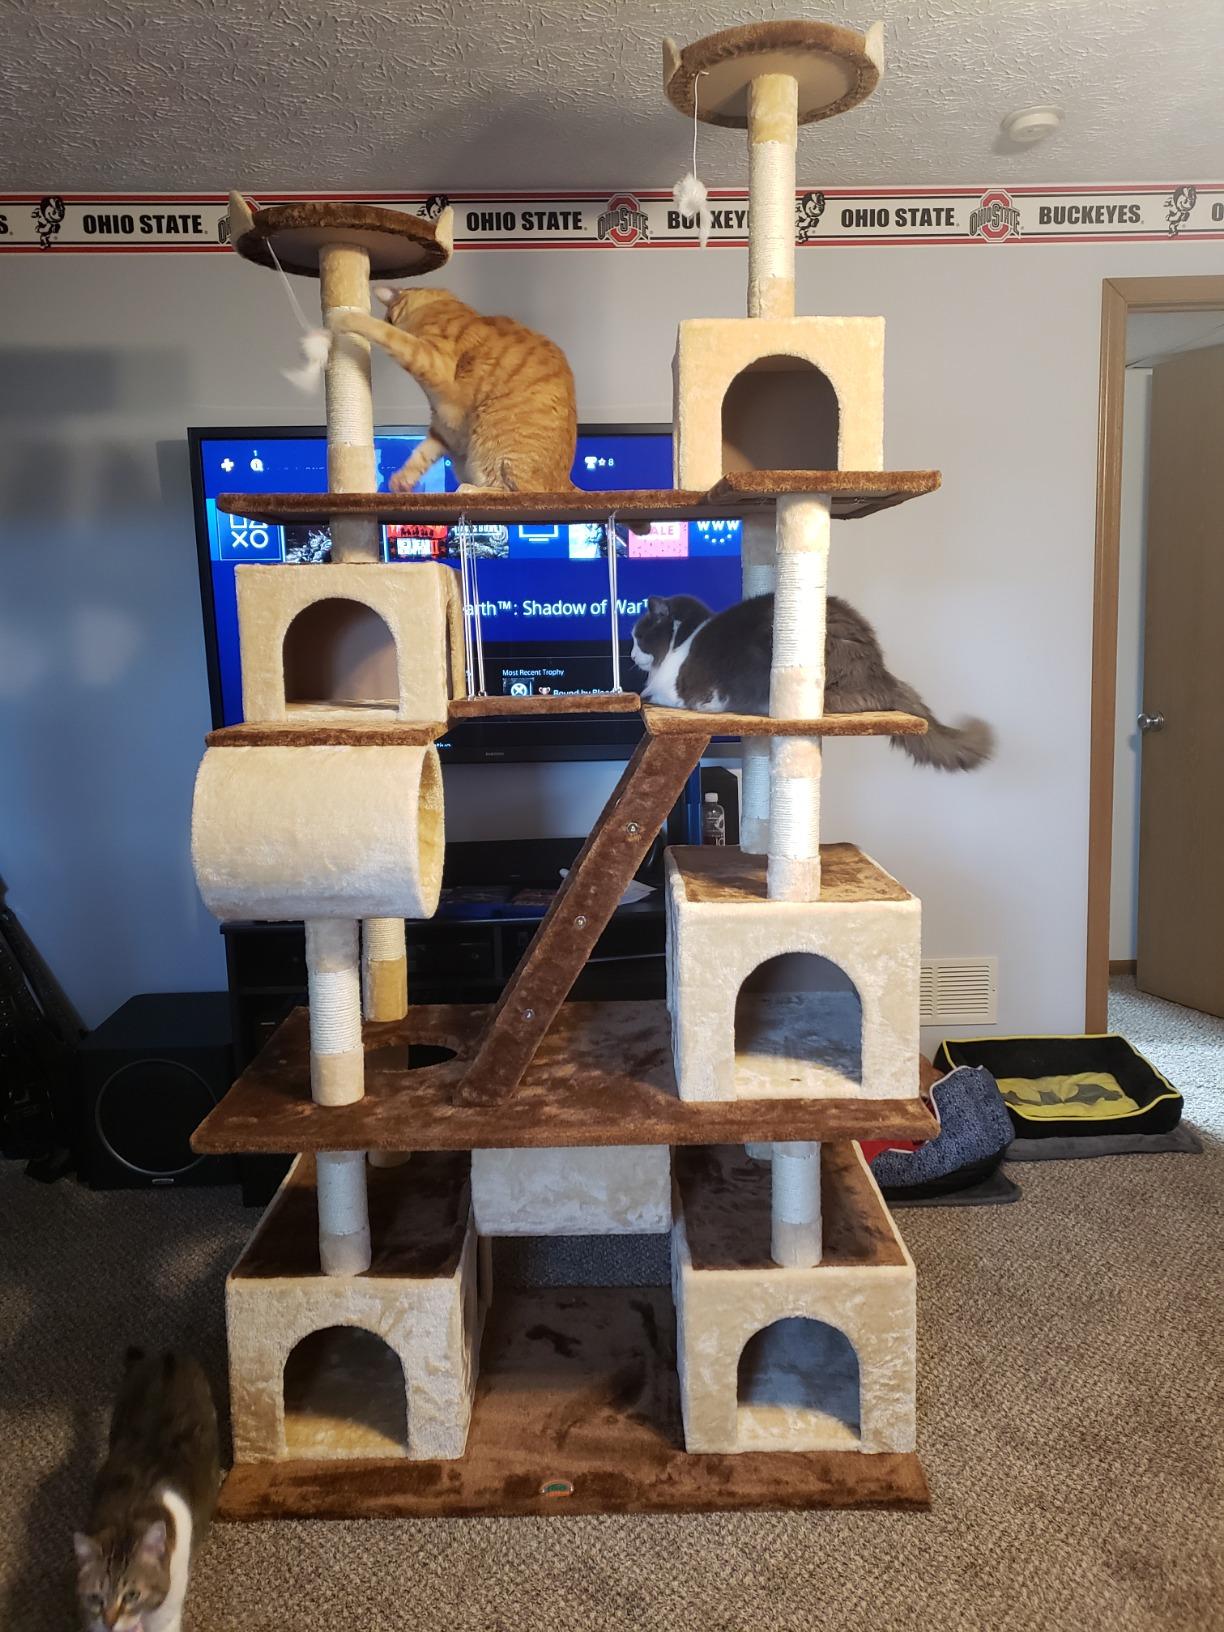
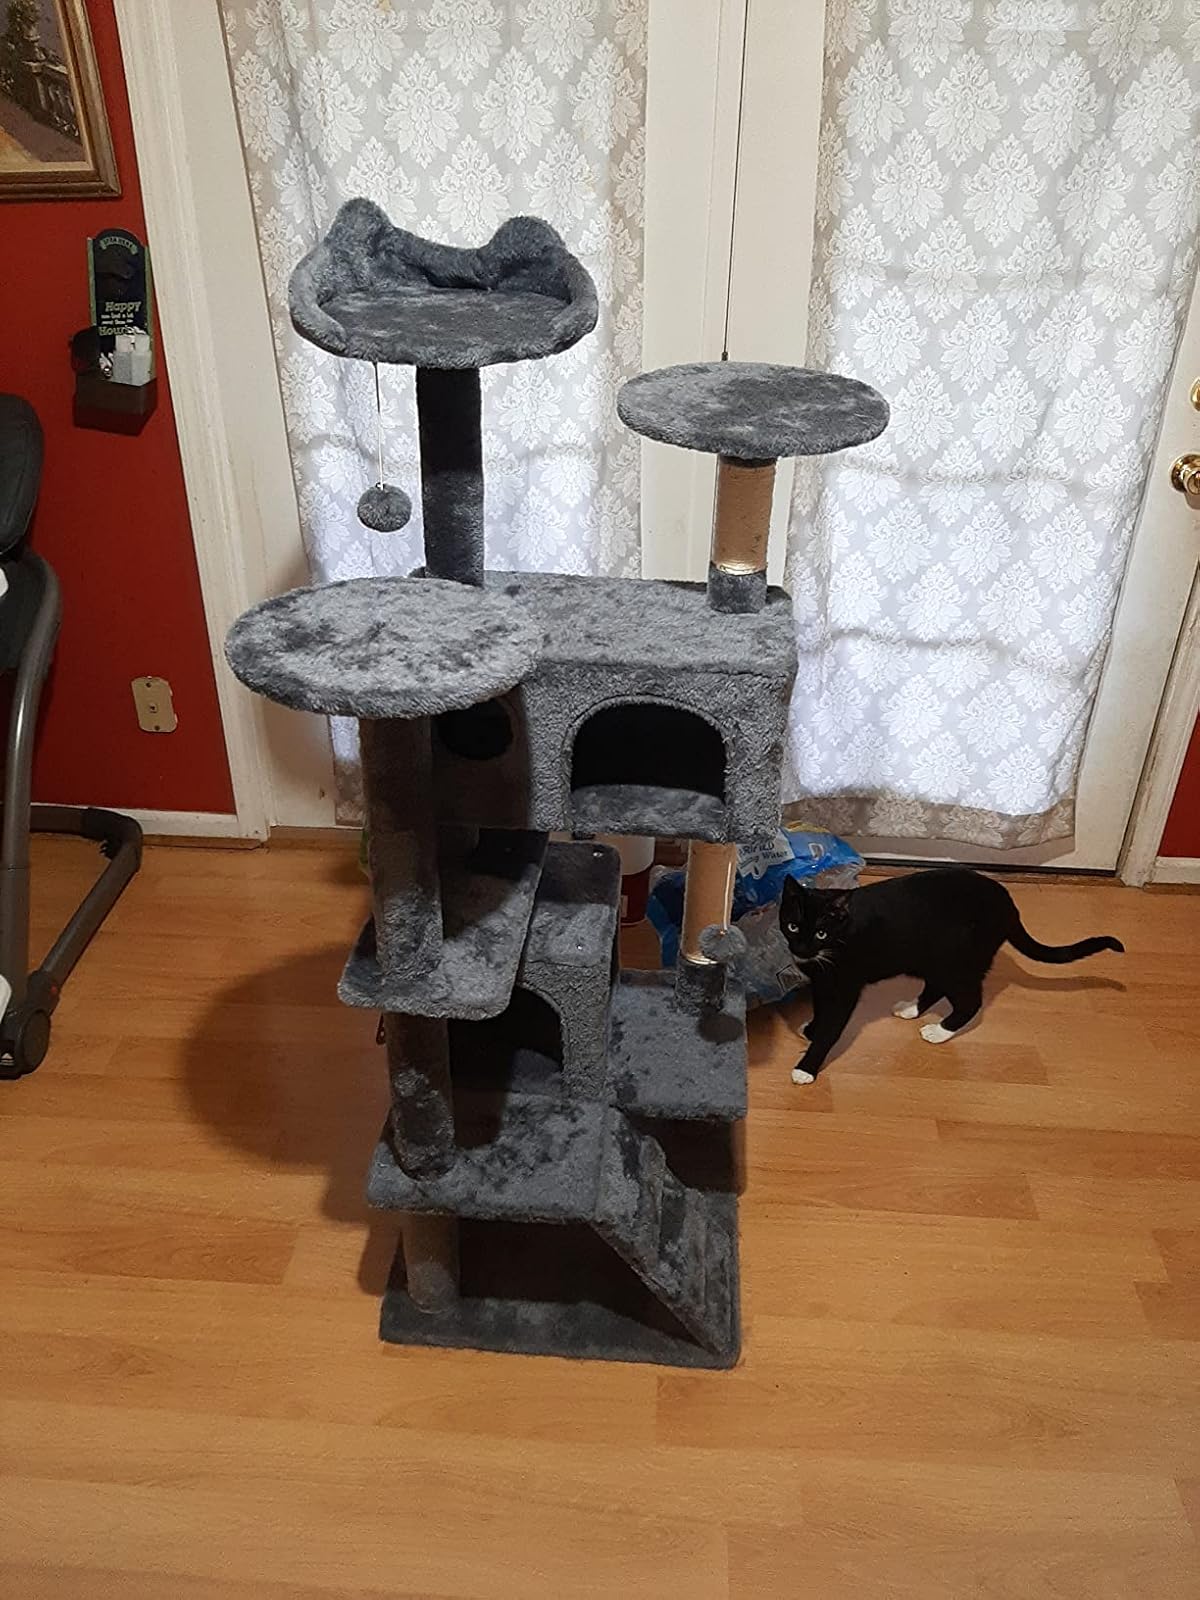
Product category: items_cat tree
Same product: no